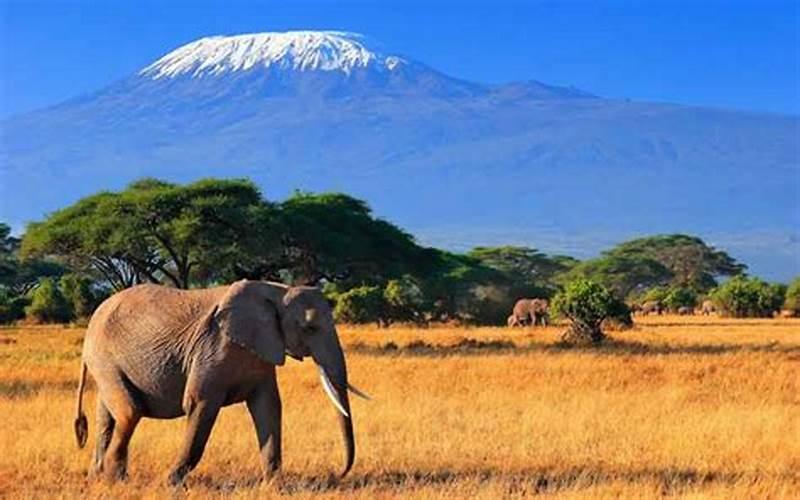
Tembo yupo kwenye mandhari nzuri katika mbuga akitembea juu ya nyasi kavu, pembeni yake kuna miti  mikubwa kwa midogo iliyo ya kijani kibichi na mlima mrefu nyuma yake wenye kilele kinachopendezesha zaidi eneo hili.